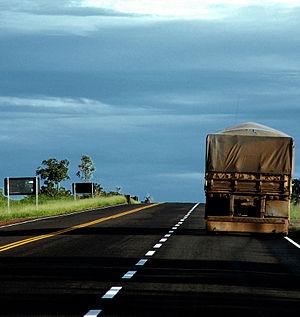
Il existe deux types de routes au Brésil : les routes fédérales, gérées par le gouvernement fédéral, et les routes locales, gérées par les divers États de la République fédérative du Brésil.